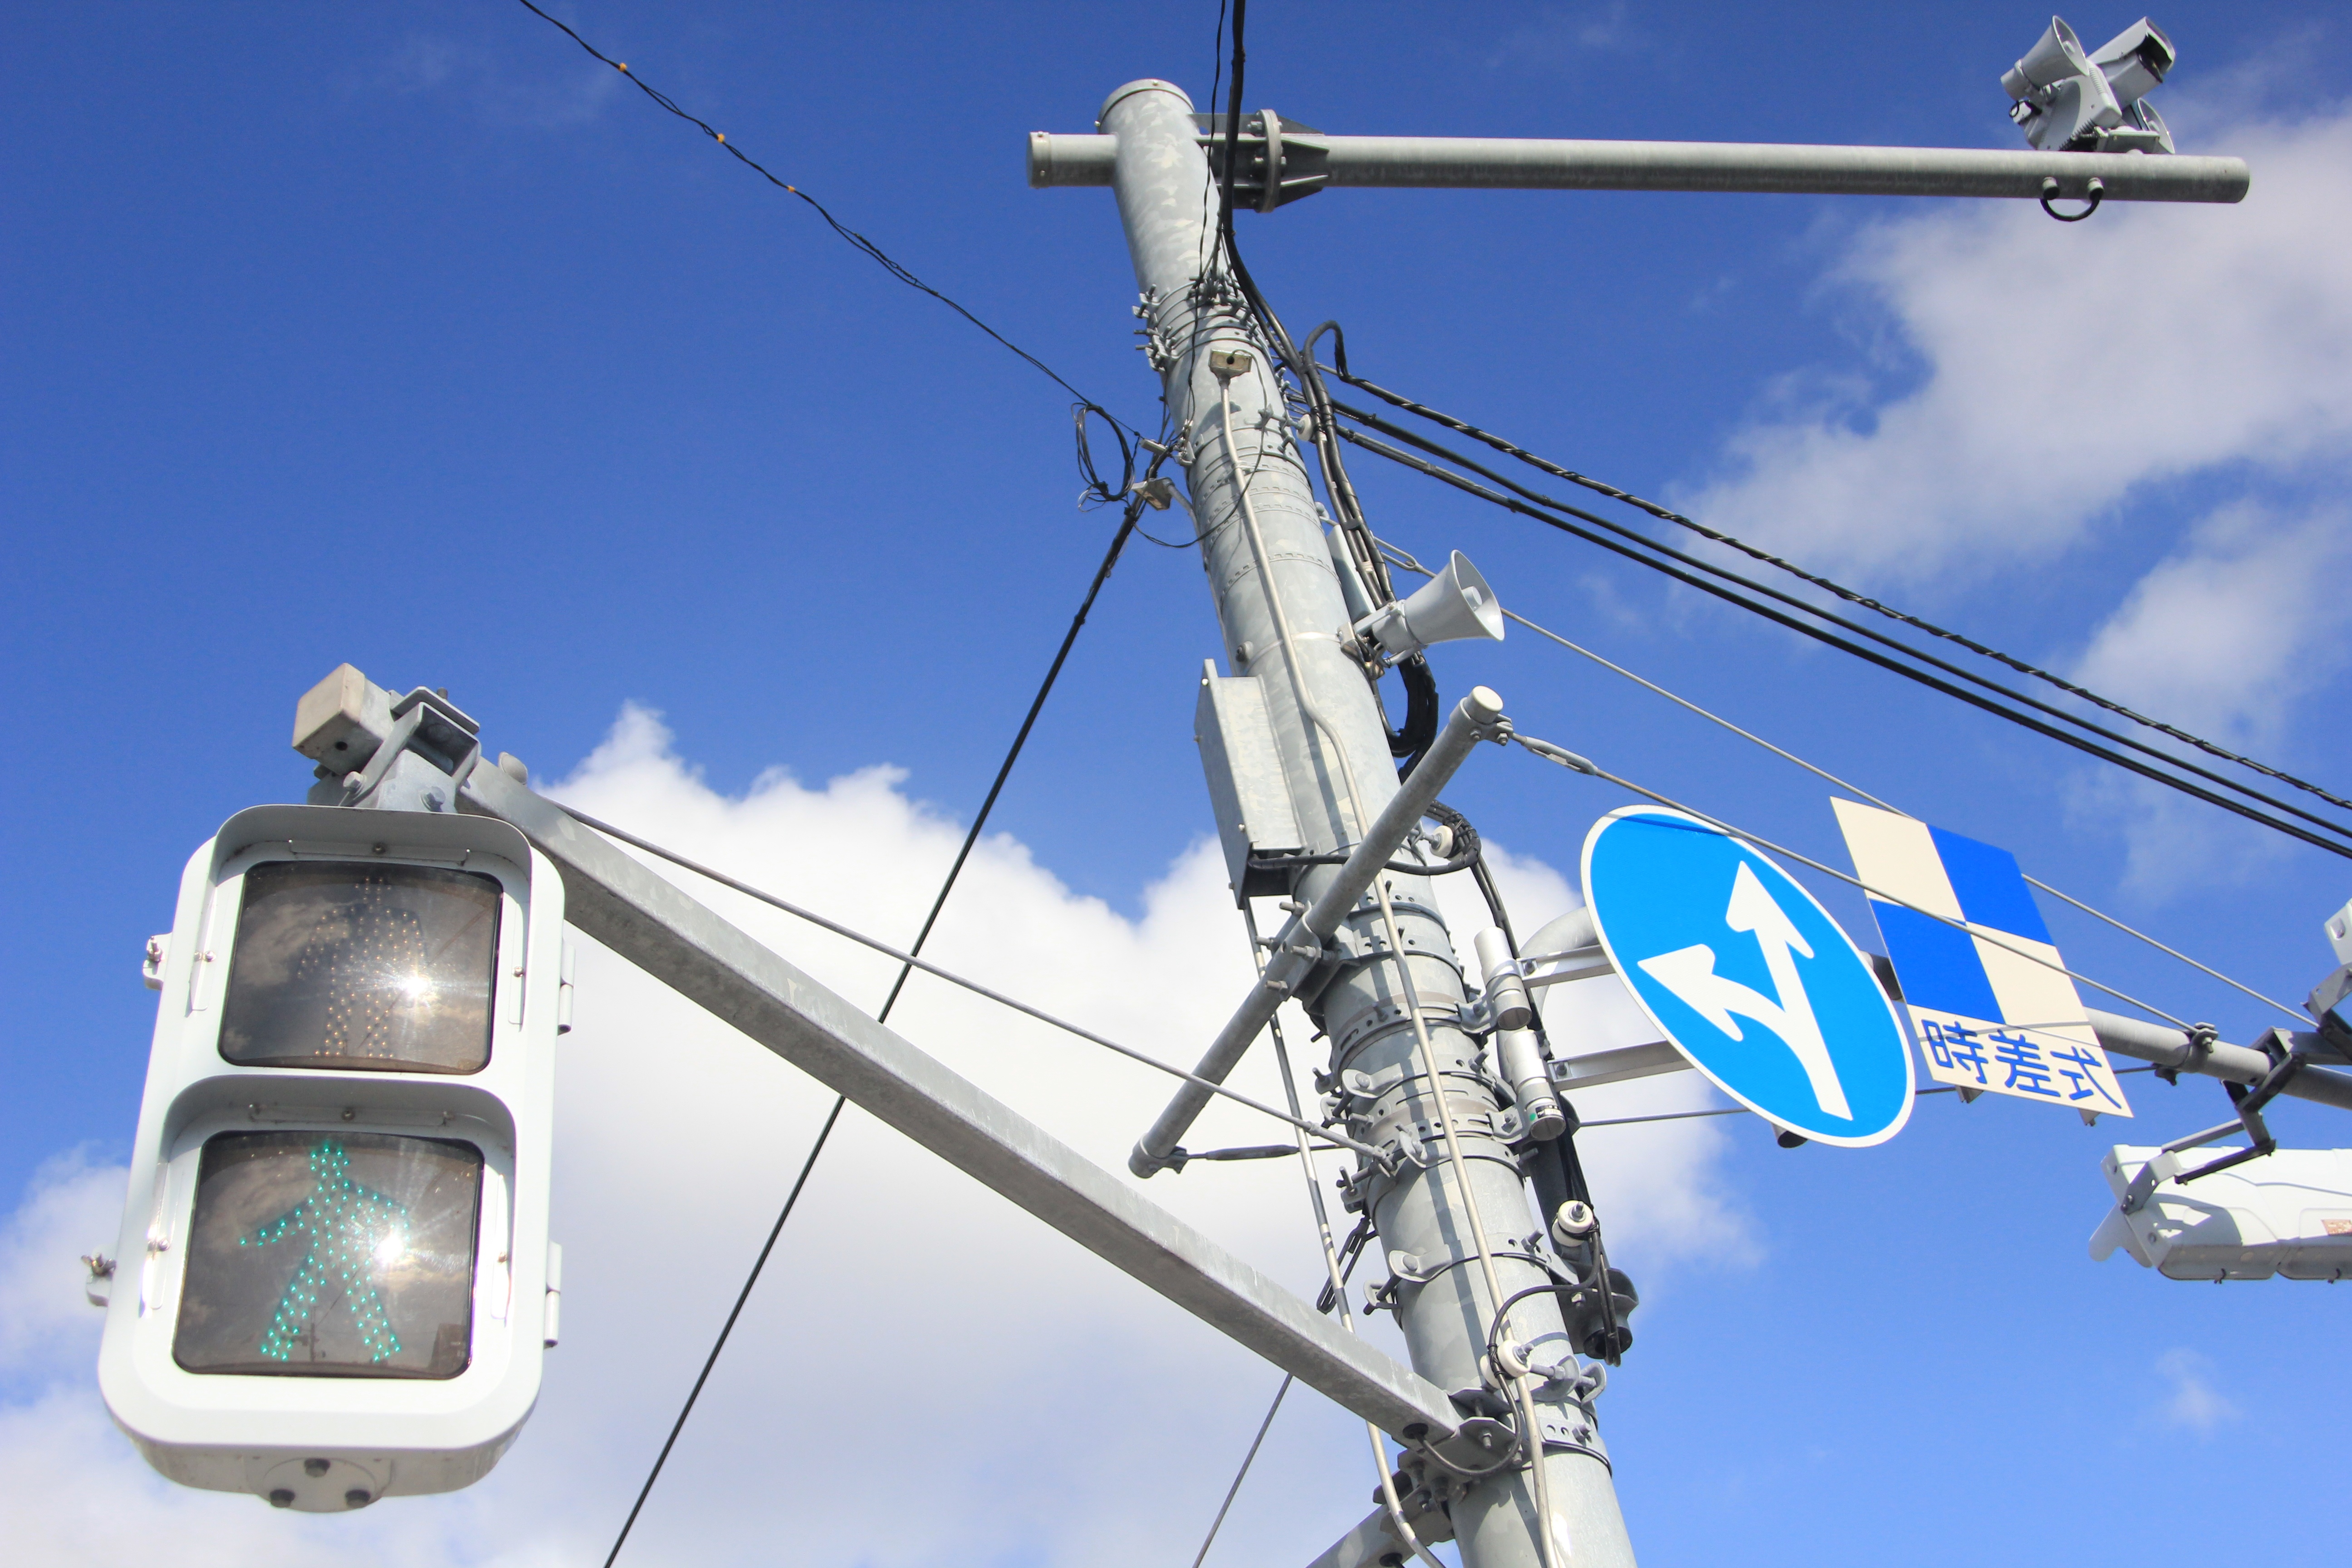
wind, vehicle, mast, electricity, cable car, lighting, construction equipment